Babson-Alling House

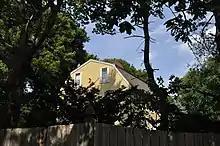
Partial view of the house in 2014

The Babson-Alling House was bought in 1765 by Issac Smith, Esq., of Boston, an eminent merchant in the maritime trades and uncle of Mrs. Abigail Adams (the wife of John Adams, our 2nd President). Mr. Issac Smith was one of the wealthiest men in Boston and the owner of many ships and slaves. Two slaves he received when collecting from a bankrupt merchant further up Washington Street; One of these slaves was named Scipio Dalton, and it is thought he was moved up the street to live in the attic of the Babson-Alling House. Scipio Dalton would later be known from the Indenture between Isaac Smith and Scipio Dalton, (a slave) regarding his freedom, 20 June 1779, with addendum, 20-24 December 1779 (Massachusetts Historical Society) and his life following release.